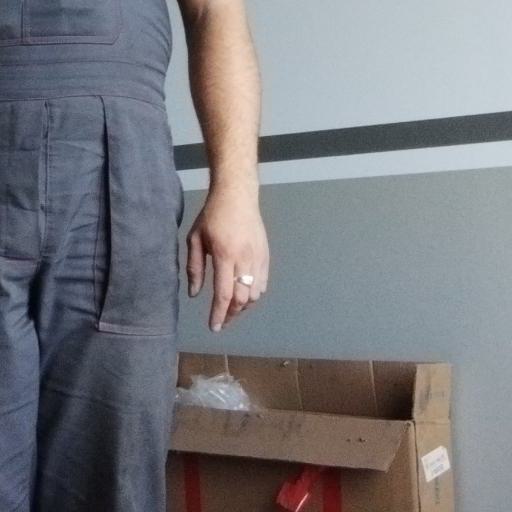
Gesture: no_gesture